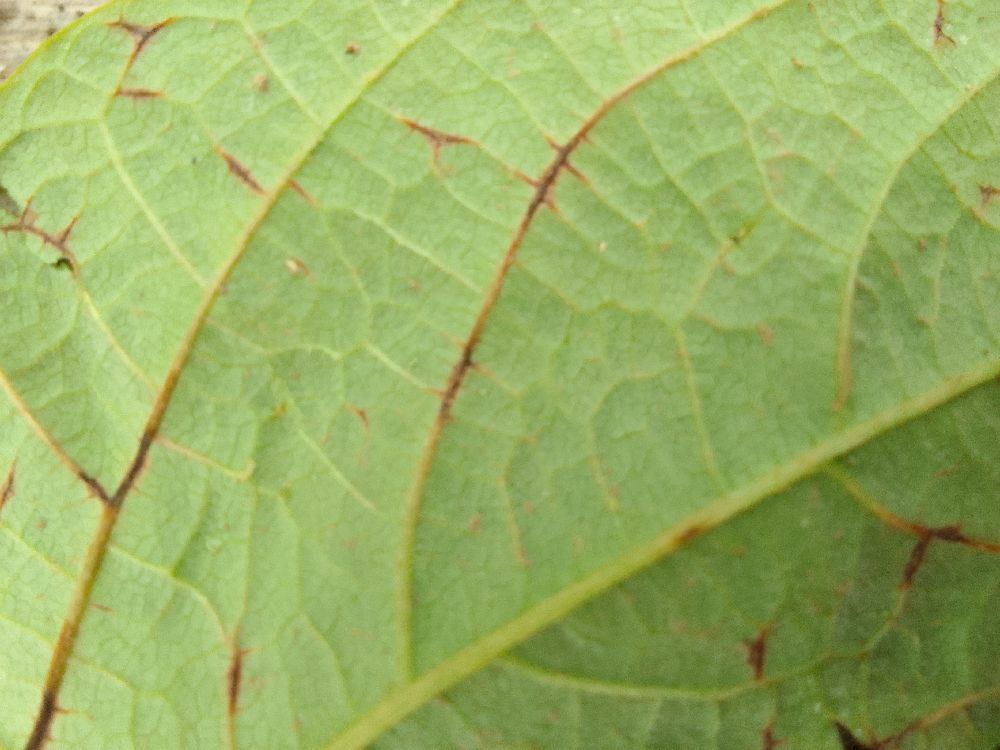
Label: anthracnose